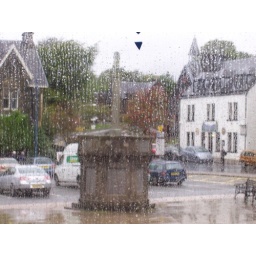
from bus window in the rain